Esperanza Spalding

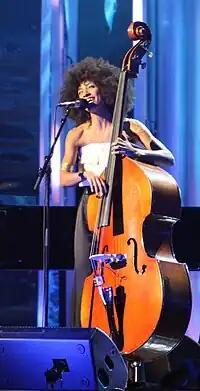
Spalding performs at the Nobel Peace Prize Concert of 2009

When asked in 2008 why she plays the bass instead of some other instrument, Spalding said that it was not a choice, but the bass "had its own arc" and resonated with her. Spalding has said that, for her, discovering the bass was like "waking up one day and realizing you're in love with a co-worker." By the time she randomly picked up the bass in music class and began experimenting with it, she had grown bored with her other instruments. Her band teacher showed her a blues line for the bass that she later used to secure her first gig. After that, she went in to play the bass daily and gradually fell in love.